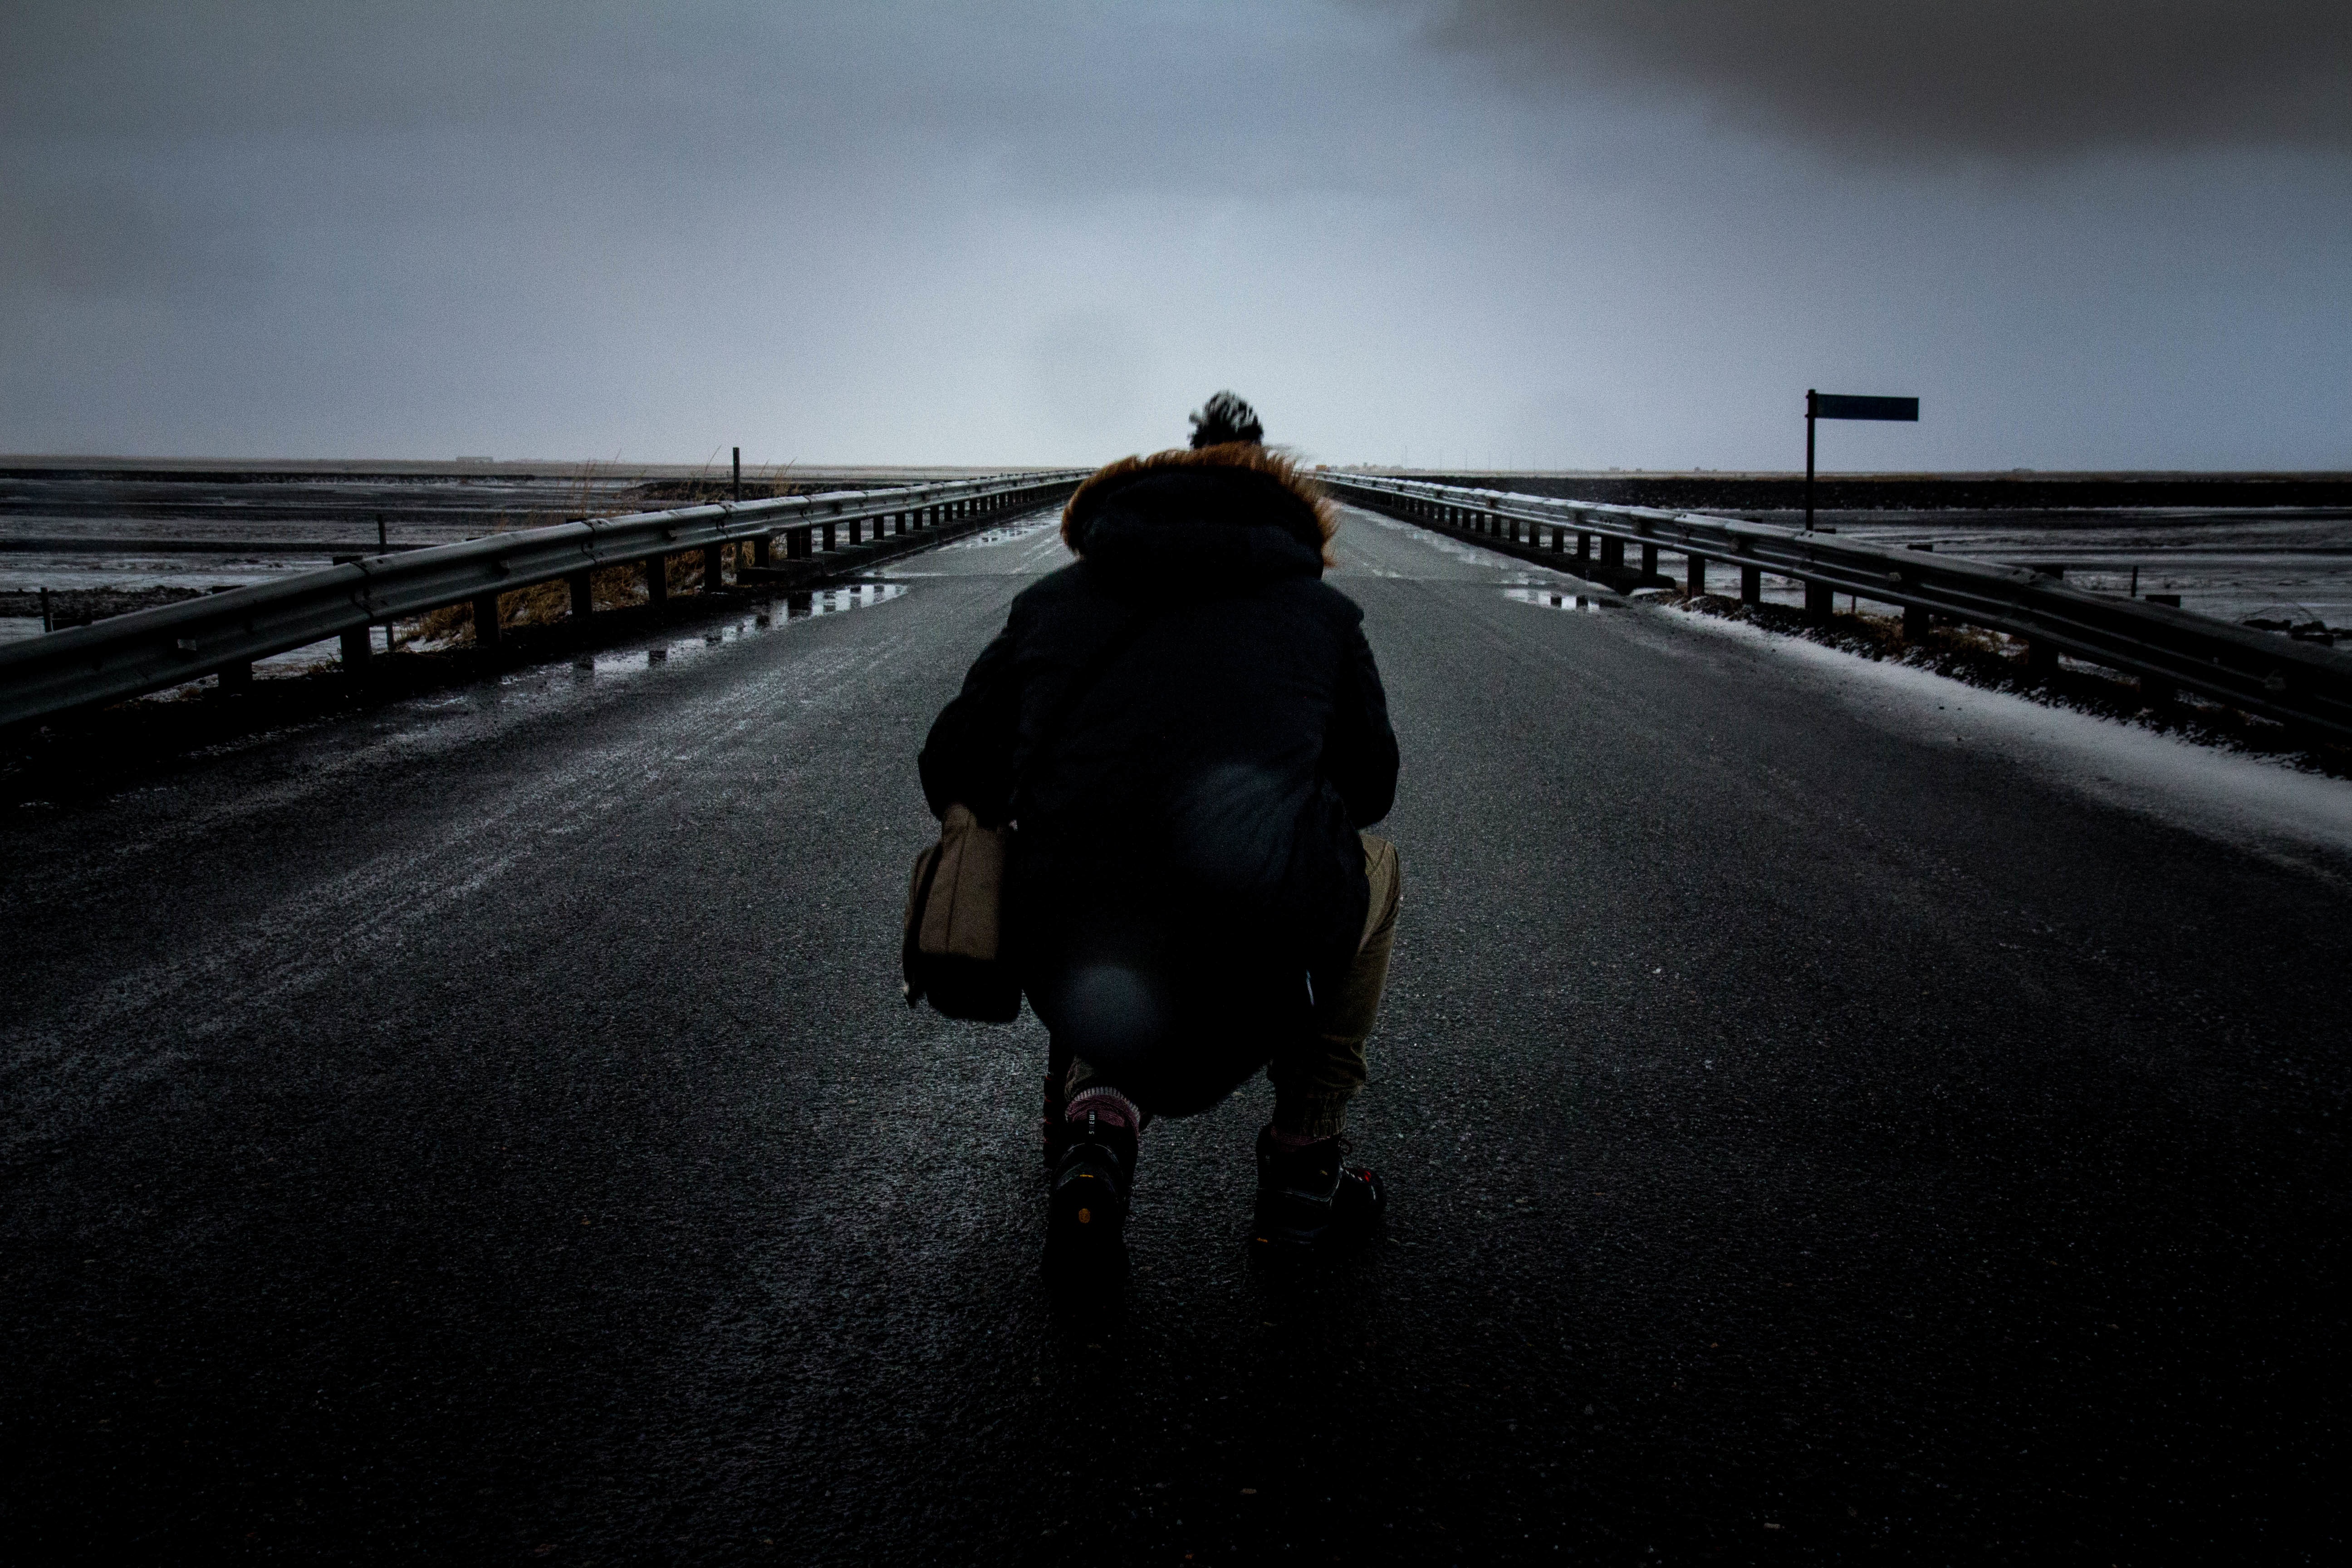
sea, coast, ocean, horizon, cloud, fog, sunrise, sunset, morning, wave, dawn, pier, dusk, evening, reflection, weather, darkness, black, monochrome, atmospheric phenomenon, atmosphere of earth